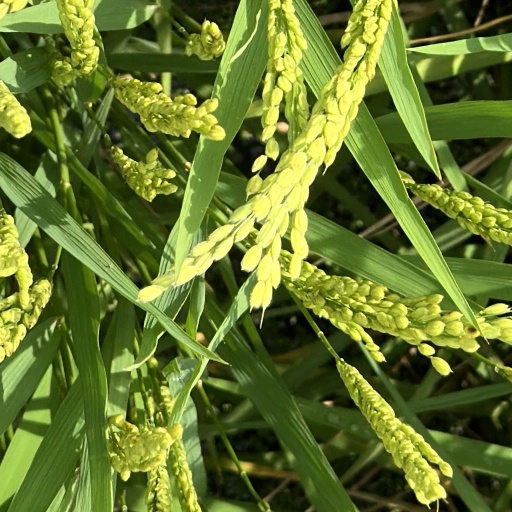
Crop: rice